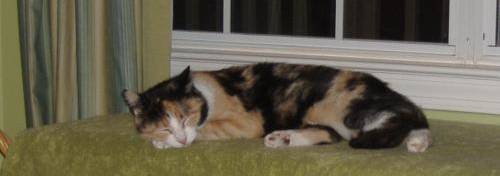
Label: cat